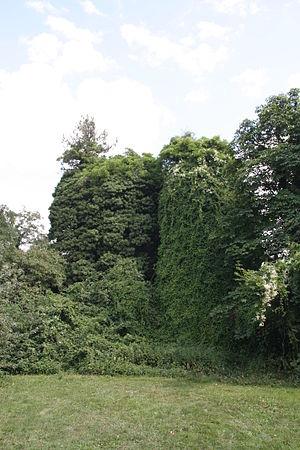
Les deux piles du Tourillon à Craponne, vestiges de l'ancien réservoir intermédiaire d'un siphon double de l' Aqueduc de l'Yzeron couverts de végétations. Object location45°
Cet article recense les monuments historiques de la métropole de Lyon, en France.
L’aqueduc de l'Yzeron est l’un des quatre aqueducs antiques de Lyon desservant la ville antique de Lugdunum. Il doit son nom au fait qu'il puise l'eau sur le bassin hydrologique de la rivière Yzeron, affluent du Rhône. Contrairement aux autres aqueducs de la ville antique, il est constitué de plusieurs branches de captation.
Craponne est une commune française située dans la métropole de Lyon en région Auvergne-Rhône-Alpes.